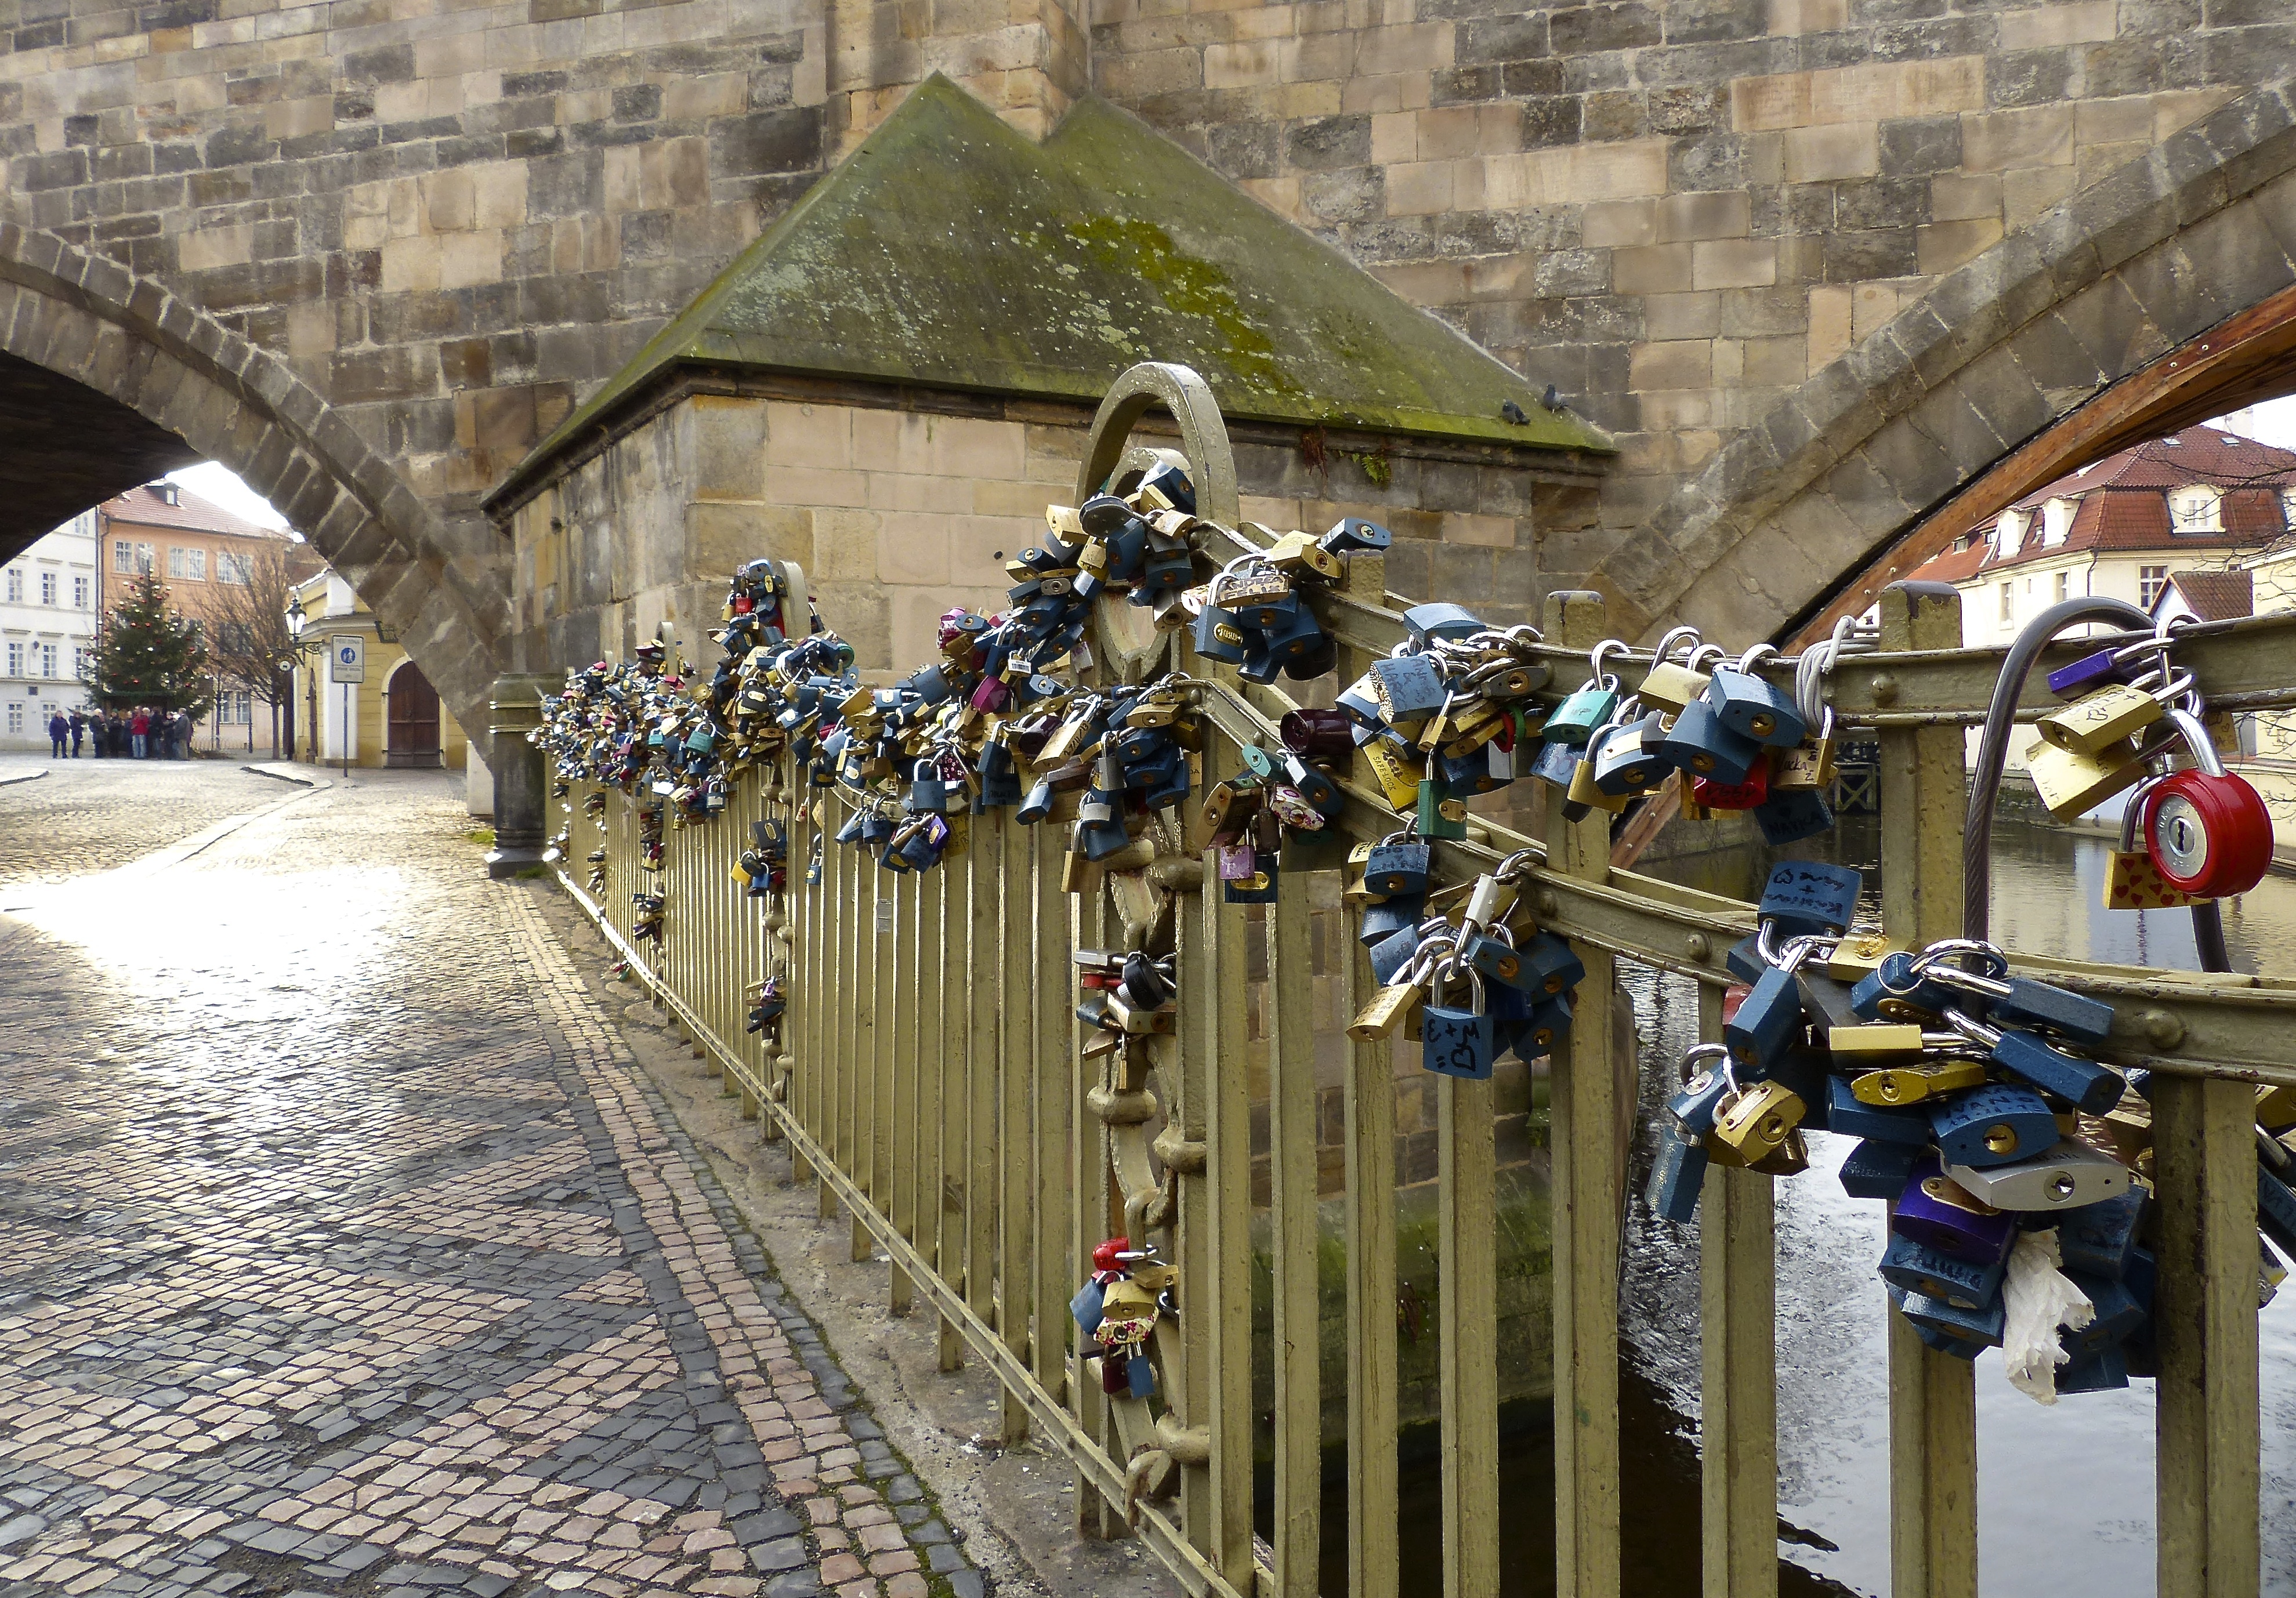
winter, street, bicycle, travel, transport, europe, love, vehicle, prague, tourism, locks, czech, praha